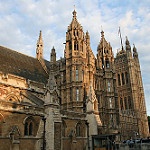
Label: buildings